Haras National de Lamballe

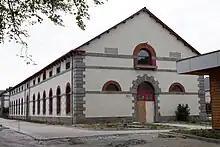
Administrative building of the Haras National de Lamballe.

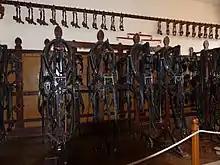
Saddlery of honor.

The stud includes 12 stables, all built between 1825 and 1907. These Napoleonic-style red-brick buildings feature similar functional architecture.